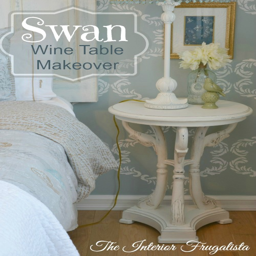
person moved from the bedroom to the living room